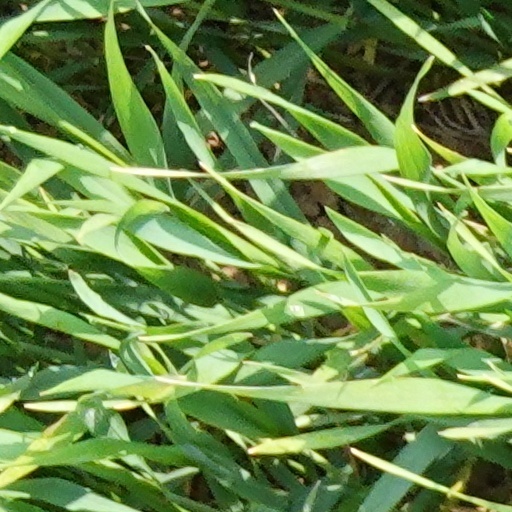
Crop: wheat